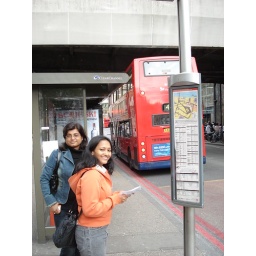
Snehal & Pratiksha near bust stop..waiting for bus to tower bridge..